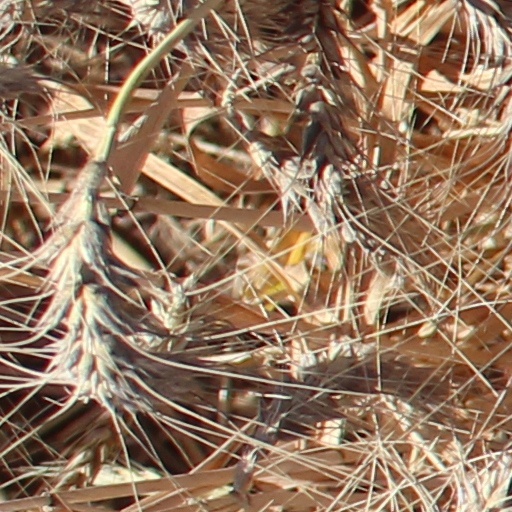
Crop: wheat